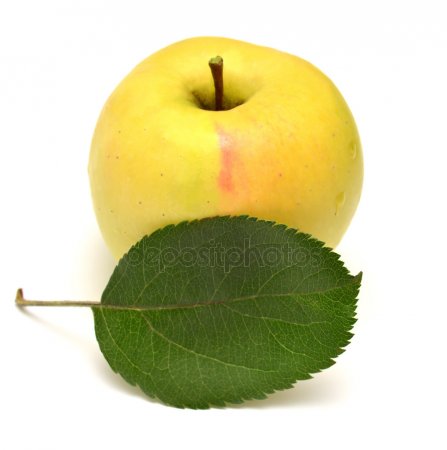
Labels: Apple leaf